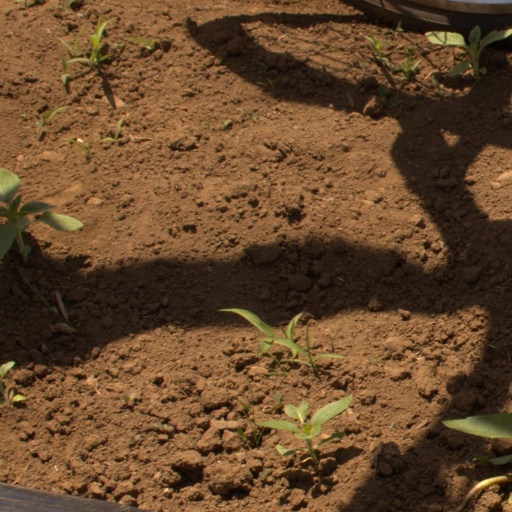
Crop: Jerusalem artichoke